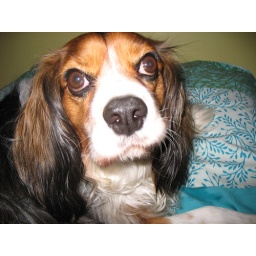
Here's Hugie, on my bed, at home in Perth, looking cute as usual.